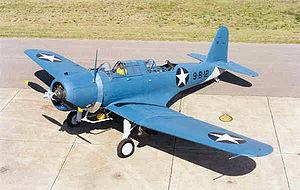
Le Vought SB2U Vindicator est un bombardier en piqué embarqué sur porte-avions de la Seconde Guerre mondiale.